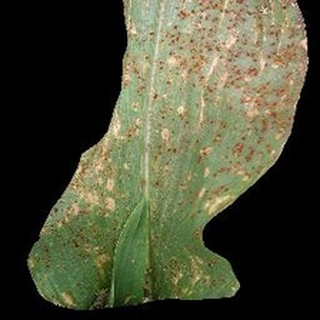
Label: corn_common_rust